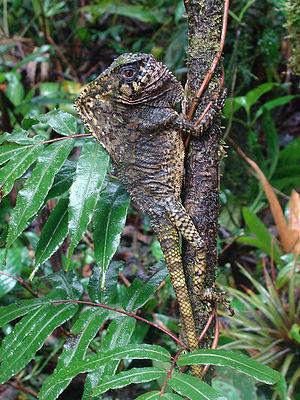
Un Iguane Casqué. Photo prise près de Rara Avis, au Costa Rica.
Corytophanes cristatus est une espèce de sauriens de la famille des Corytophanidae.